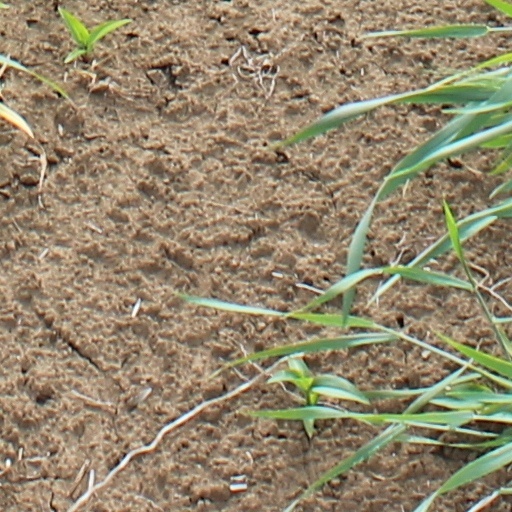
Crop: wheat